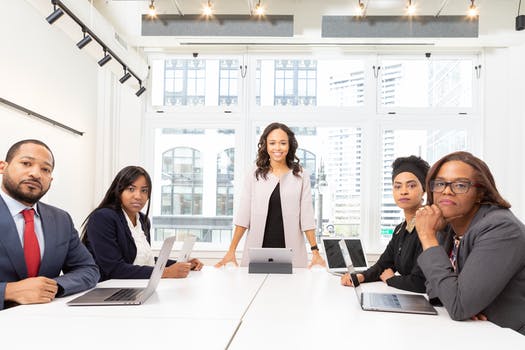
Label: No Watermark